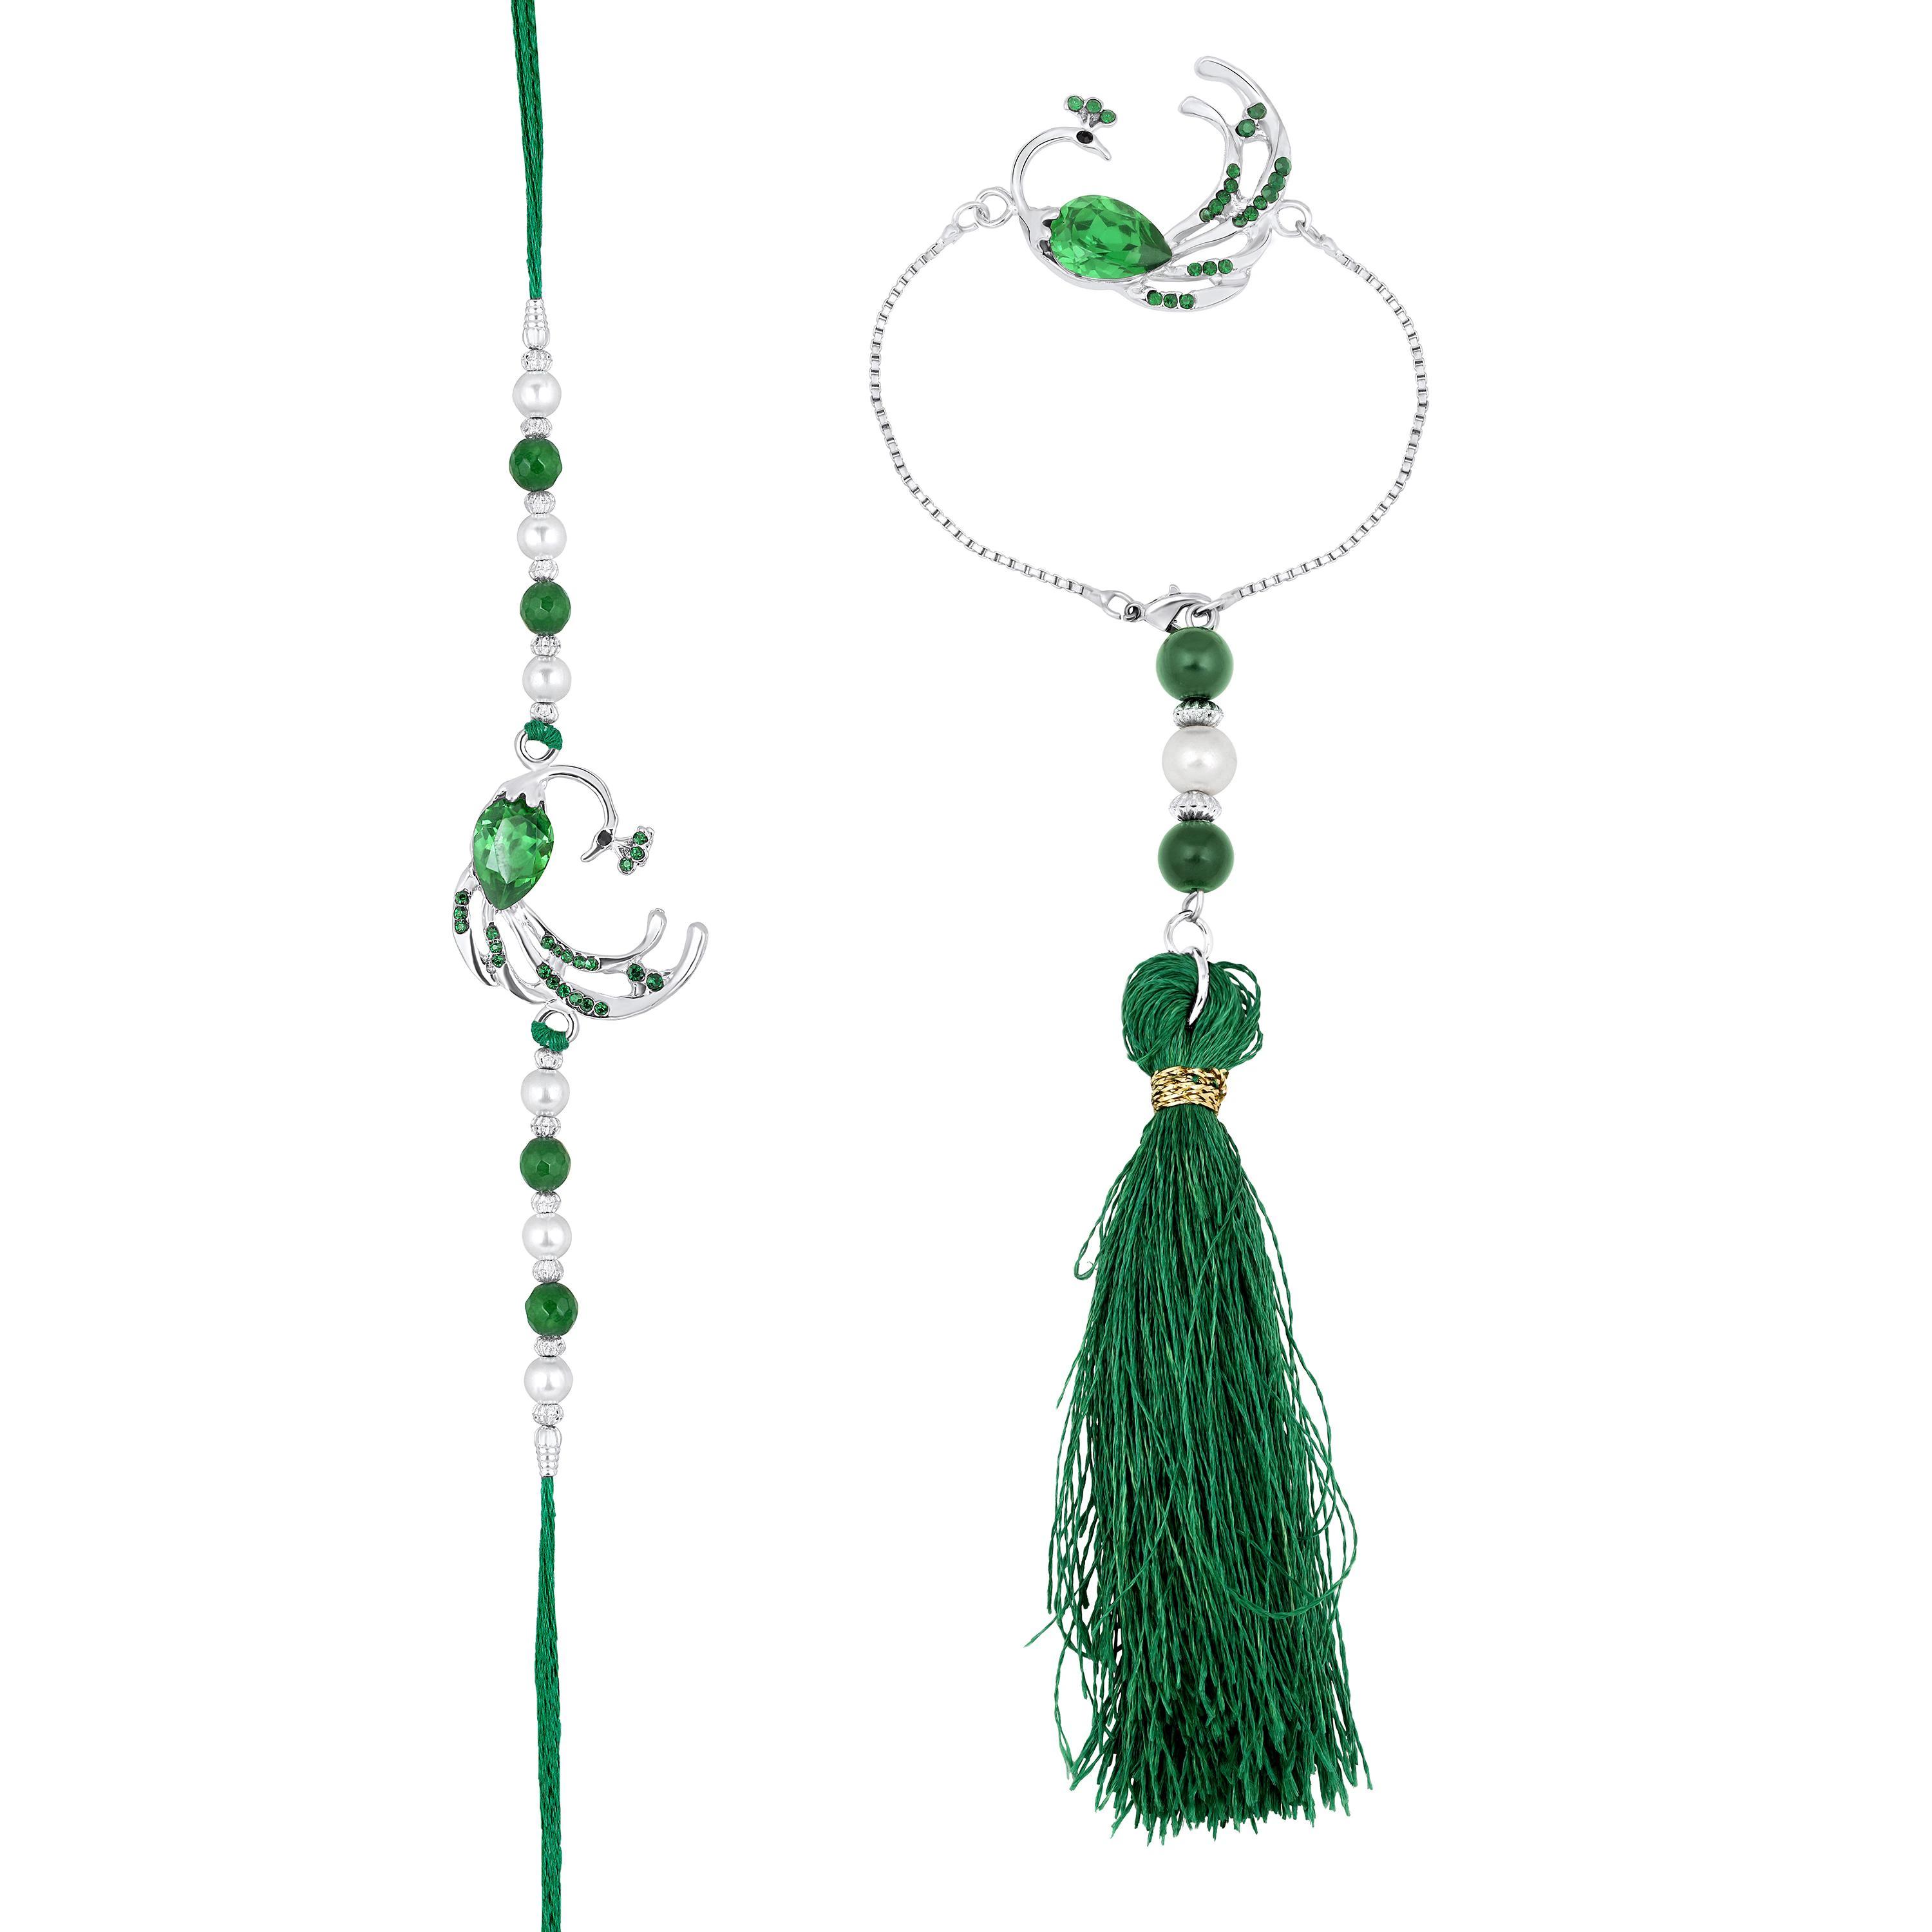
Mahi Peacock-Shaped Green Crystals Lumba with Tassel and Brother Rakhi Set for Bhaiya and Bhabhi (RCOL1105683RGre)
Type: Rakhis
Brand: Mahi
Price: Rs. 329
 Celebrate Raksha Bandhan with our exquisitely crafted Rakhi, designed to strengthen the bond between siblings. This traditional Rakhi features intricate beadwork and durable thread, ensuring it stands the test of time. Handmade with care, each Rakhi is a unique and meaningful gift for your brother. Each Rakhi carries heartfelt blessings and good wishes for your brother's well-being and success. Celebrates the bond of love and protection between siblings, a cherished tradition in Indian culture.
Features: The Rakhi is adorned with vibrant colors and attractive embellishments that add a touch of elegance to the celebration. Multi-Purpose Use: Lumba Rakhi can be used as a bracelet or an ornamental accessory for various festive occasions and celebrations.,Content in Box : 1 Couple Rakhi ( Bhai and Bhabhi Rakhi) ; Cultural Significance: This beautiful Couple Rakhi will acknowledge your love for Your Brother and Sister in Law with the promise that your bond with him will grow stronger as time goes on.,Vibrant Colors: Adding bright and playful colors to the celebration will make it stand out and make it more enjoyable.,Celebrate the bond of love and protection with our exquisite Rakhis. Share the joy of Raksha Bandhan Festival with this beautiful Rakhi, a token of love, protection and blessings.,Adjustable Size and Easy to tie: Designed to fit wrists of all sizes. It is simple and easy to tie the Rakhi securely and effortlessly.
Included: 2 Rakhis